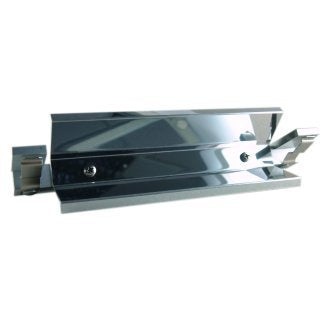
Victory Lamp holder For Infrared Lamps 216mm
Holder & reflector for 216mm infrared lamps. SK15. Suitable for part codes HH188U and HH210. Aluminum.
Brand: Victory
Category: Home & Garden > Kitchen & Dining > Kitchen Appliances > Food Warmers